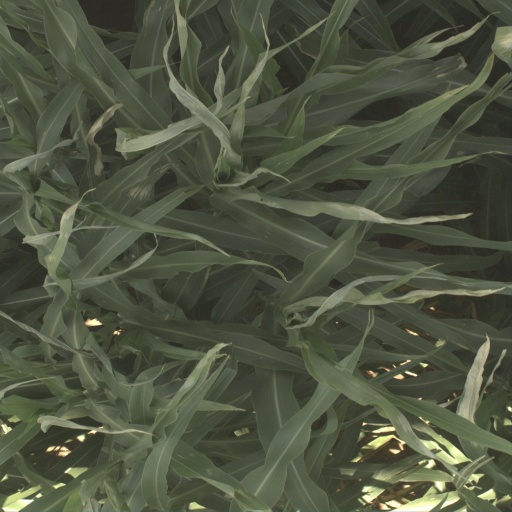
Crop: sorghum